Irish republicanism

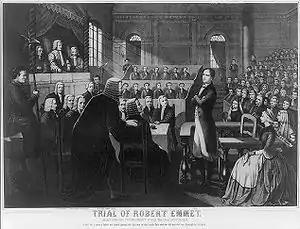
Depiction of Robert Emmet's trial

Though the Rebellion of 1798 was eventually put down, small republican guerrilla campaigns against the British Army continued for a short time afterward in the Wicklow Mountains under the leadership of Michael Dwyer and Joseph Holt, involving attacks on small parties of yeomen. These activities were perceived by some to be merely "the dying echoes of an old convulsion", but others feared further large-scale uprisings, due to the United Irishmen continuing to attract large numbers of Catholics in rural areas of the country and arms raids being carried out on a nightly basis. It was also feared that rebels would again seek military aid from French troops, and another rising was expected take place by 10 April.